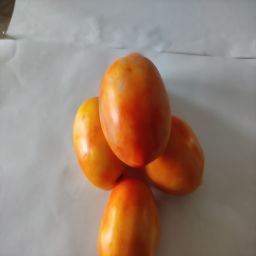
Crop: Tomato
Quality: Ripe